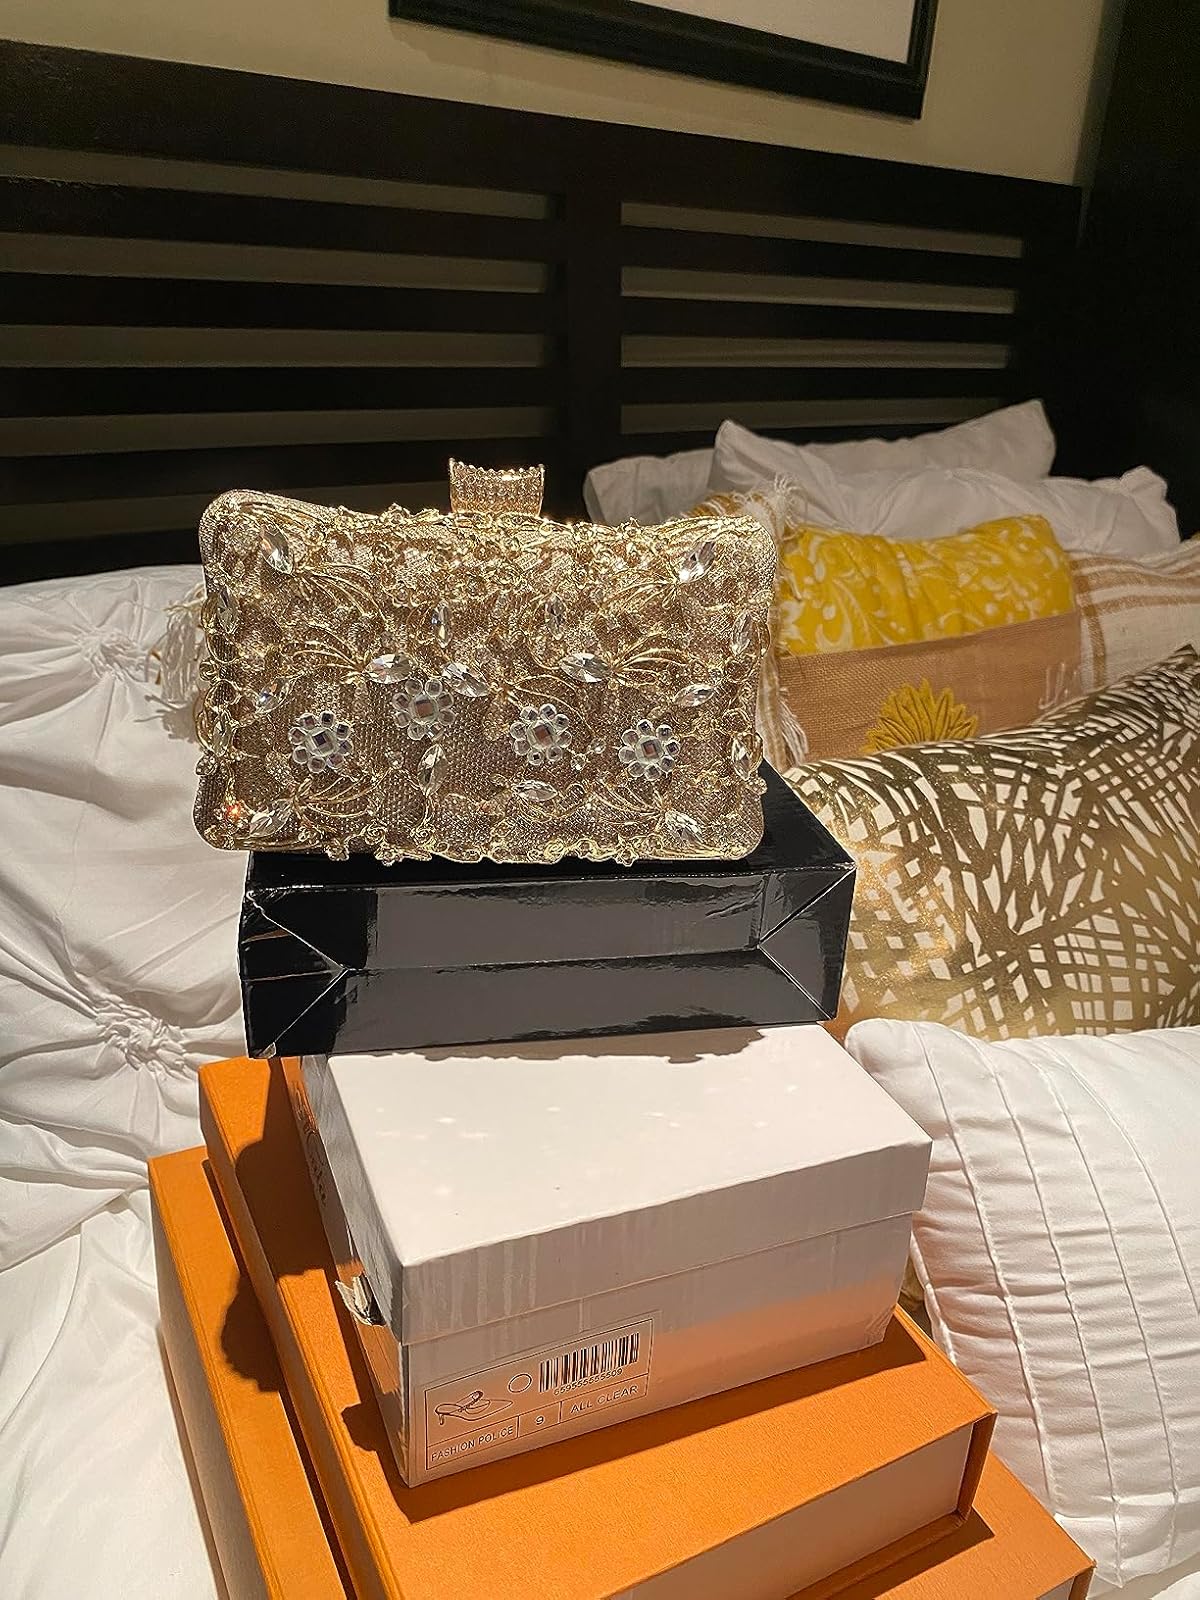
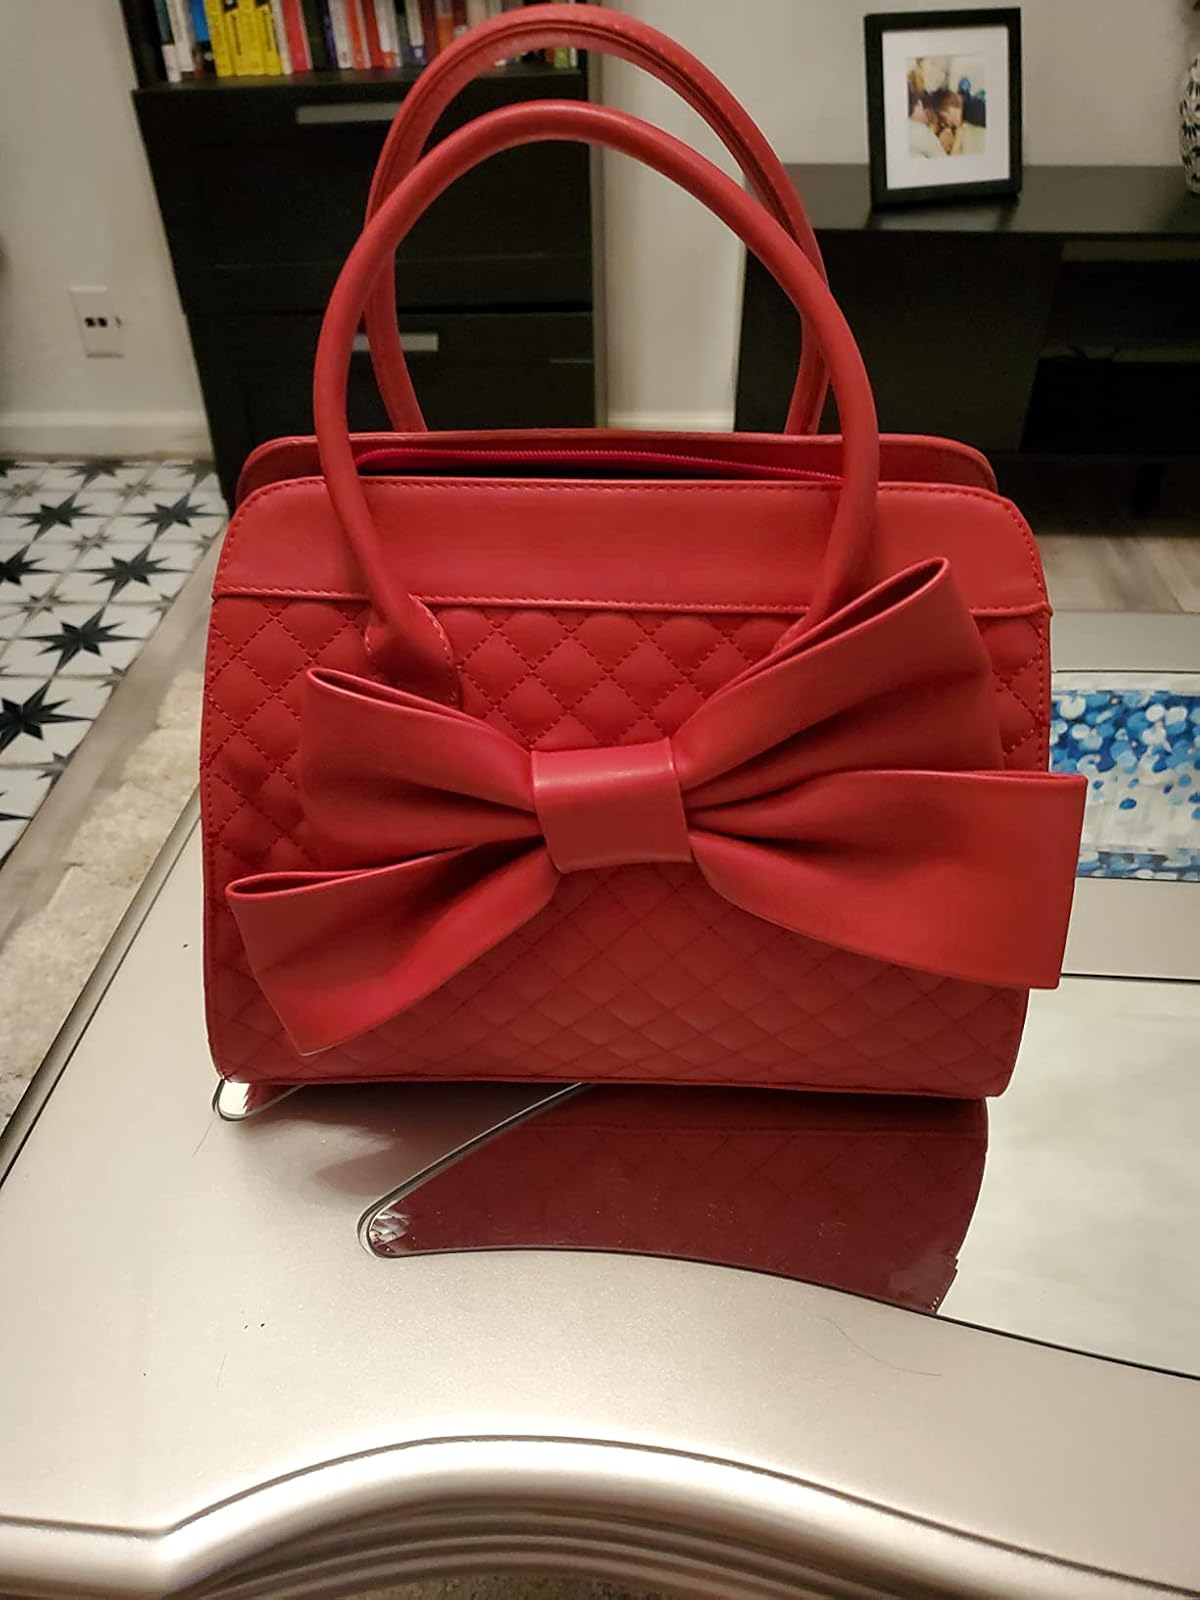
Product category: accessories_handbag
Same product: no